Pixel Slate

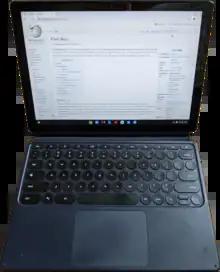
Pixel Slate with keyboard

The Pixel Slate is a 12.3-inch tablet running ChromeOS. It was developed by Google and released on October 9, 2018, at the Made by Google event. In June 2019, Google announced it will not further develop the product line, and canceled two models that were under development. The Pixel Slate was removed from the Google Store in January 2021.